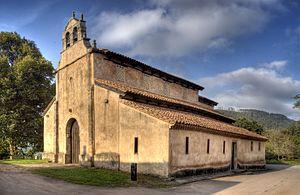
Les « chemins de Saint-Jacques-de-Compostelle : Camino francés et chemins du nord de l'Espagne » sont un ensemble de chemins de pélerinage et d'édifices inscrits au patrimoine mondial.